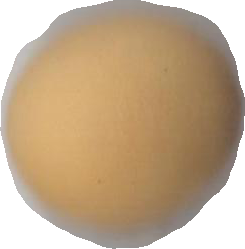
Variety: Dega